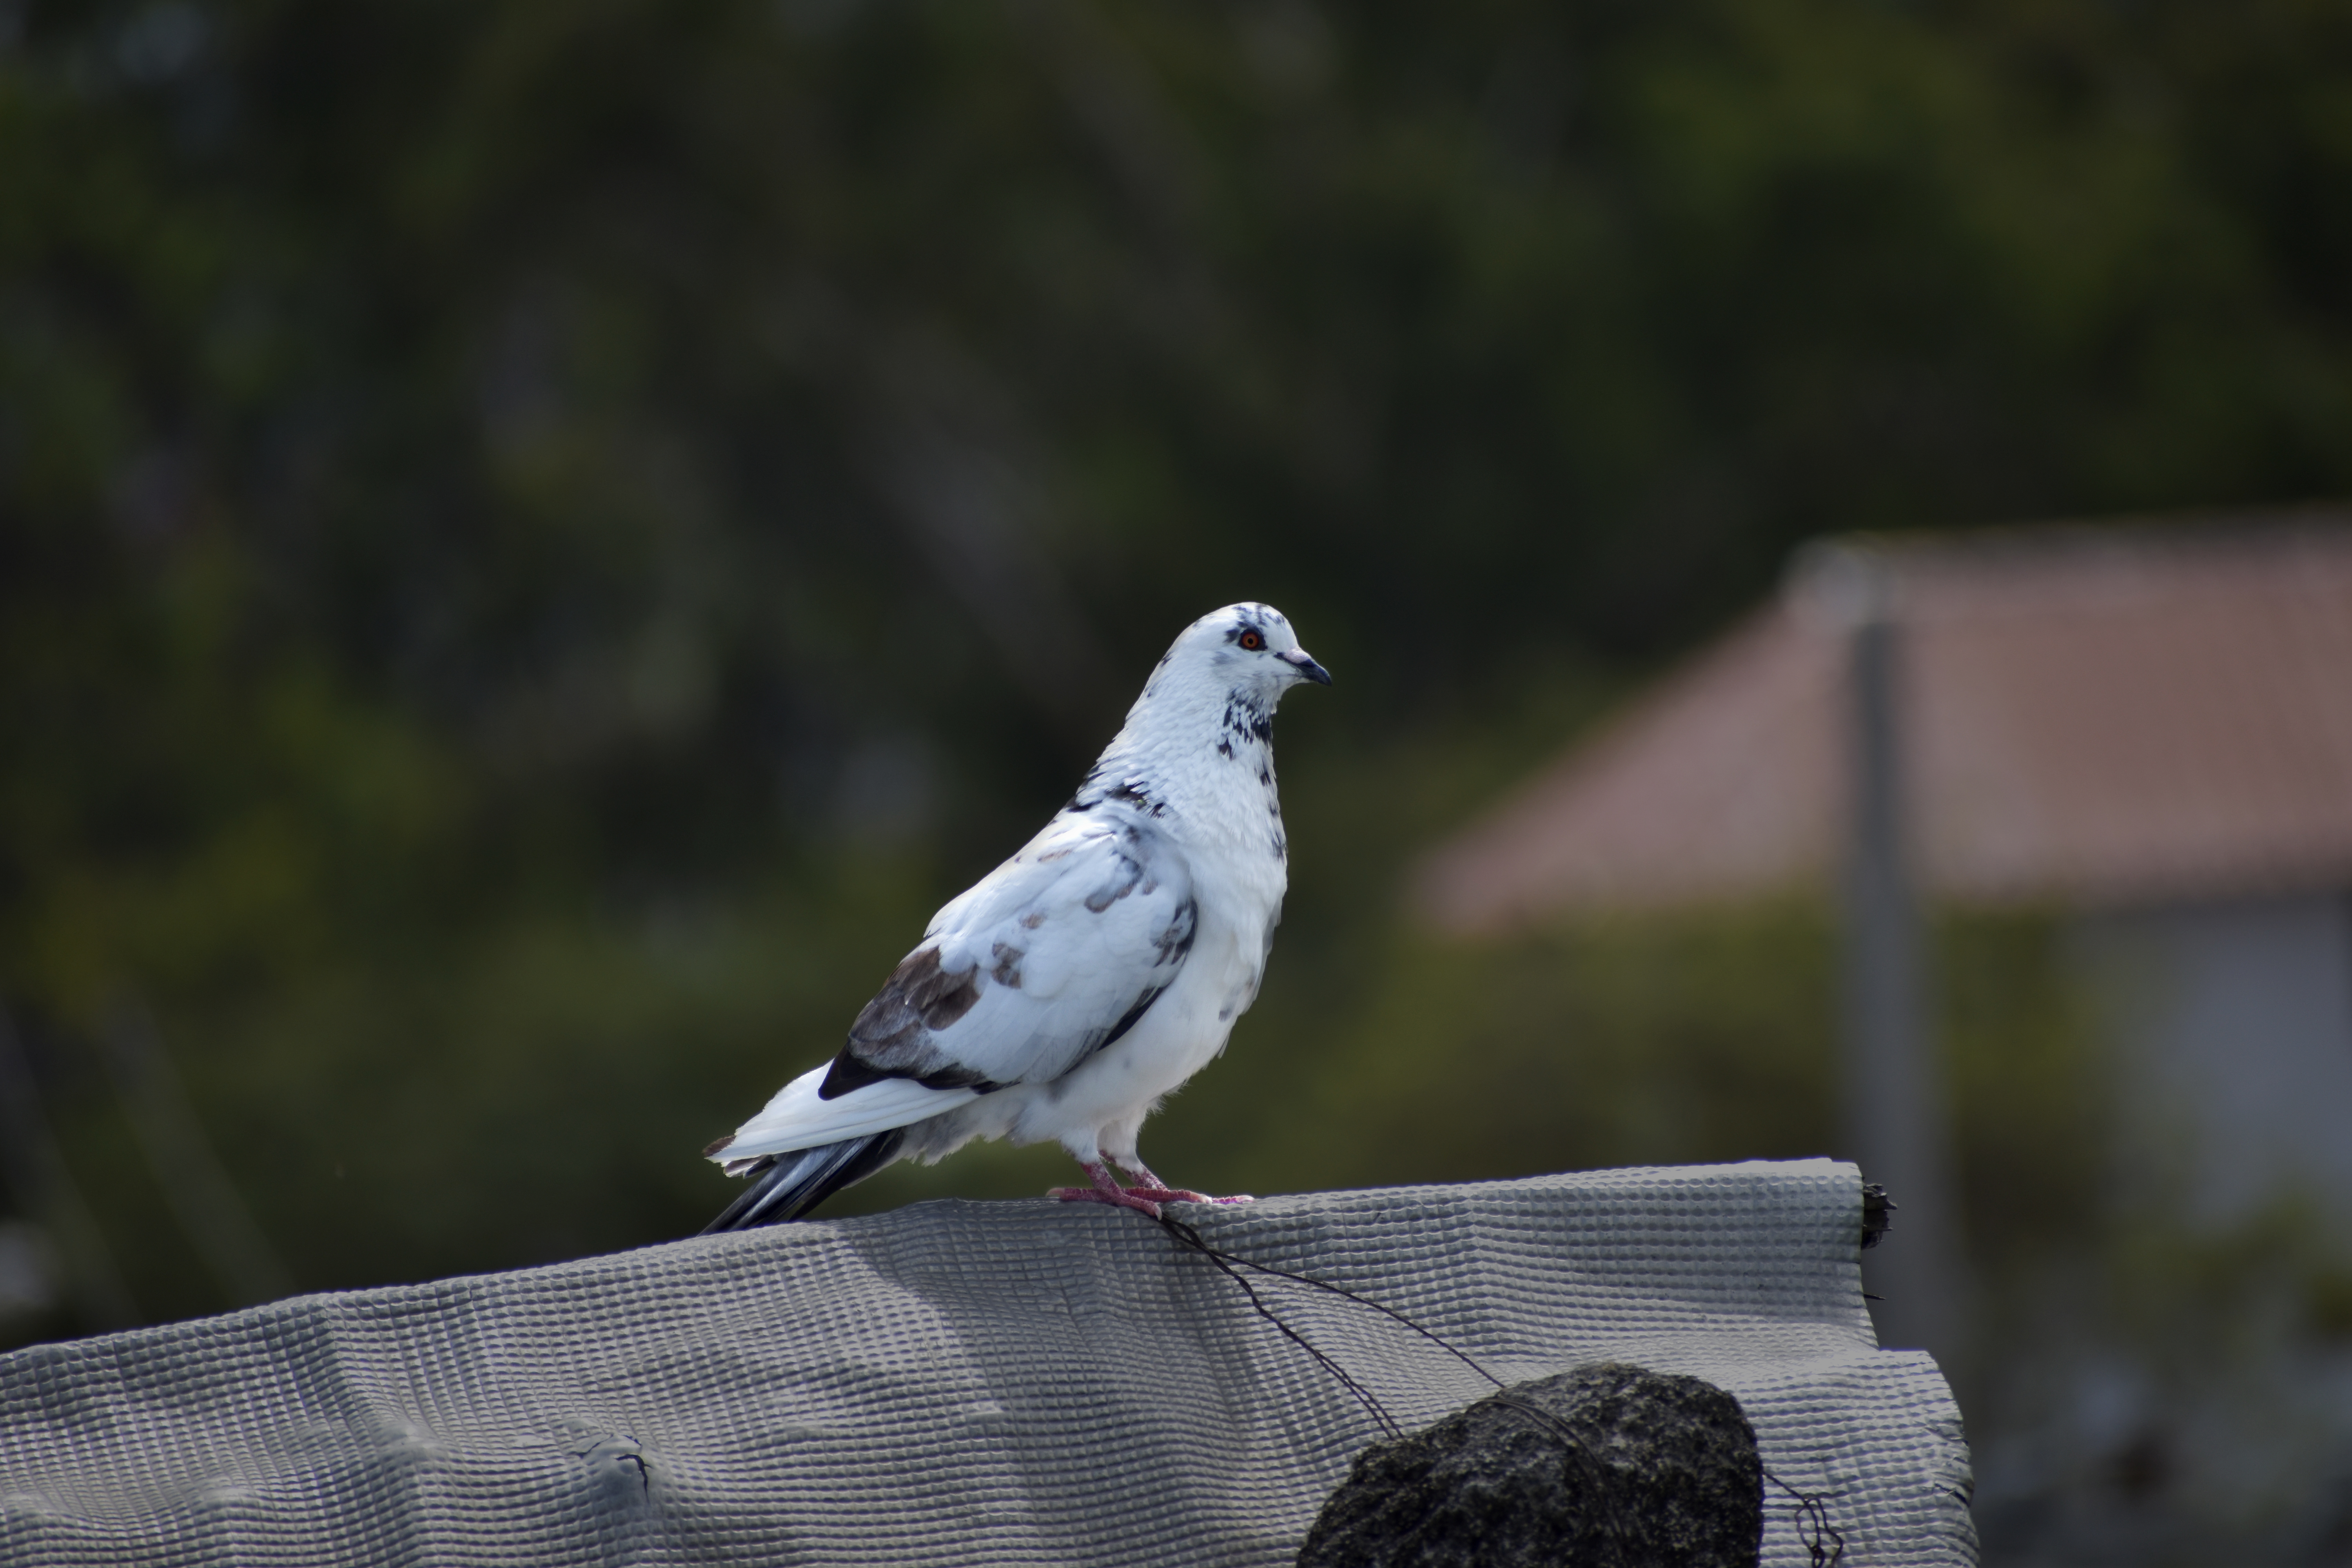
natural, bird, beak, pigeons and doves, wildlife, wing, rock dove, plant